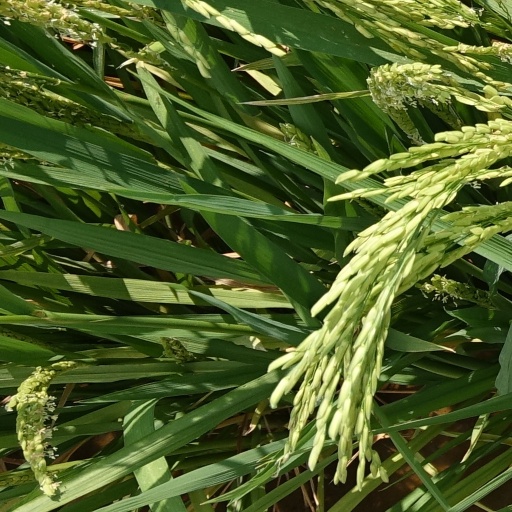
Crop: rice